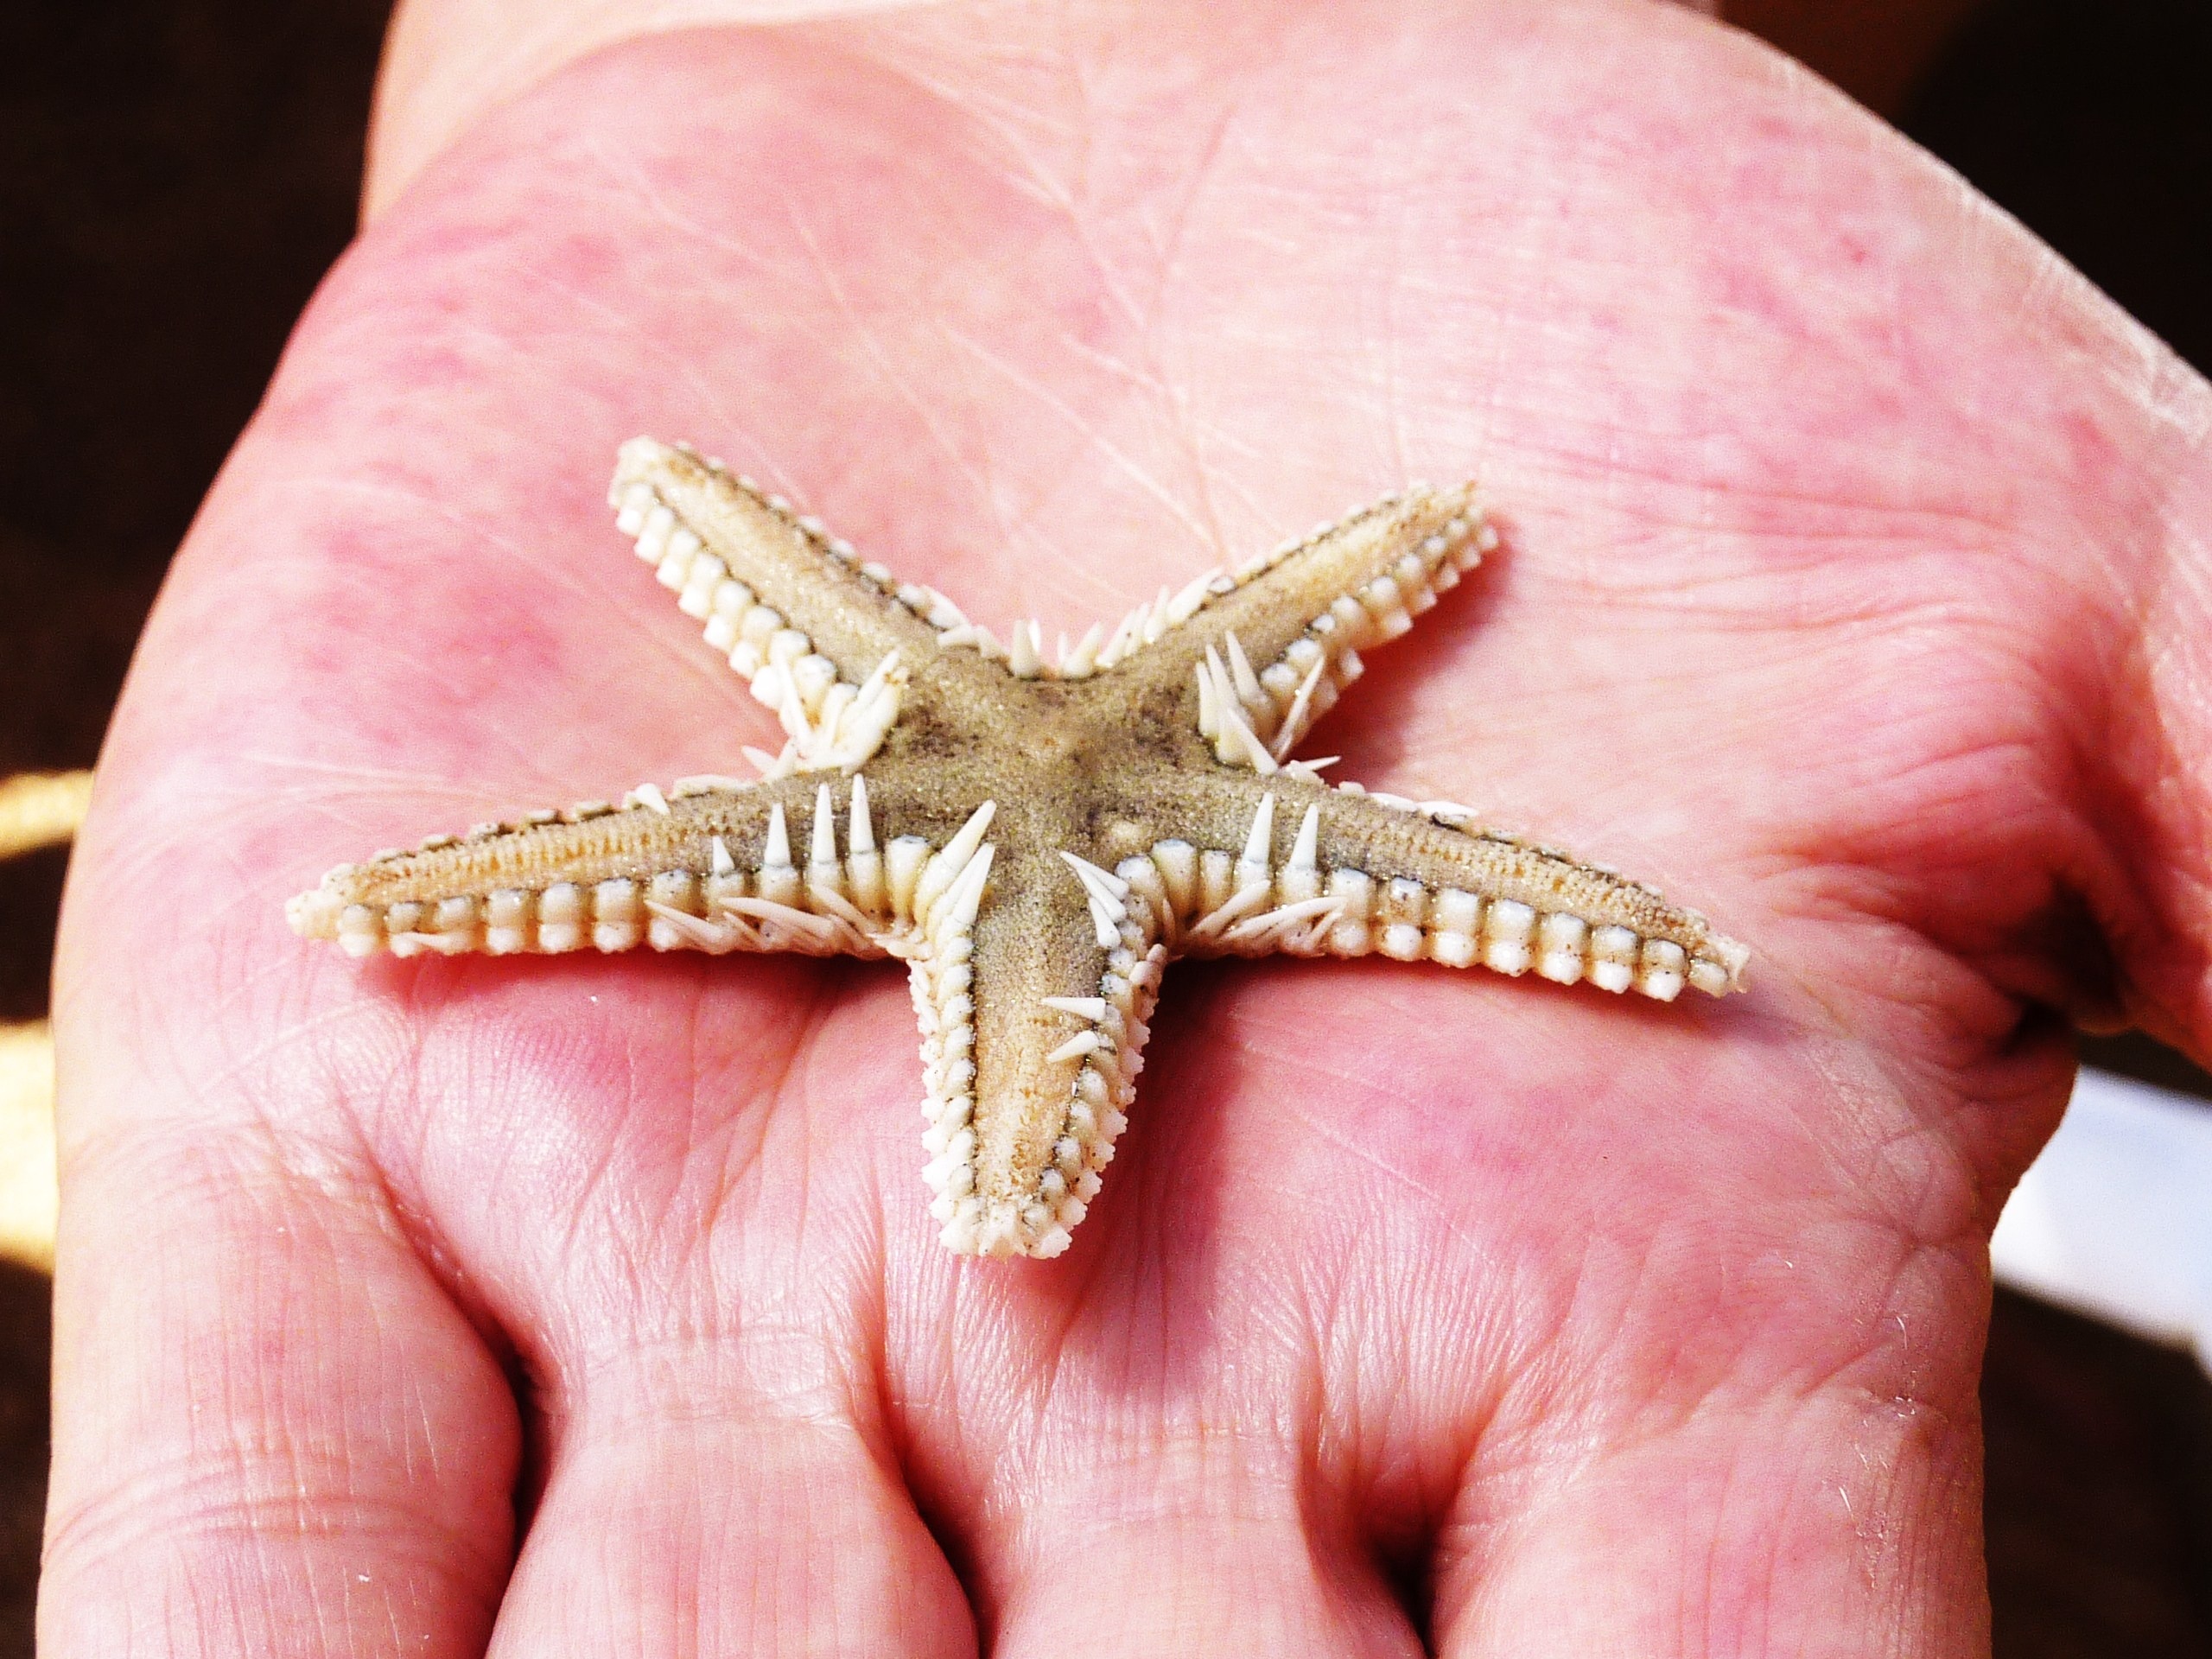
holiday, starfish, invertebrate, close up, egypt, red sea, sand beach, echinoderm, marine invertebrates